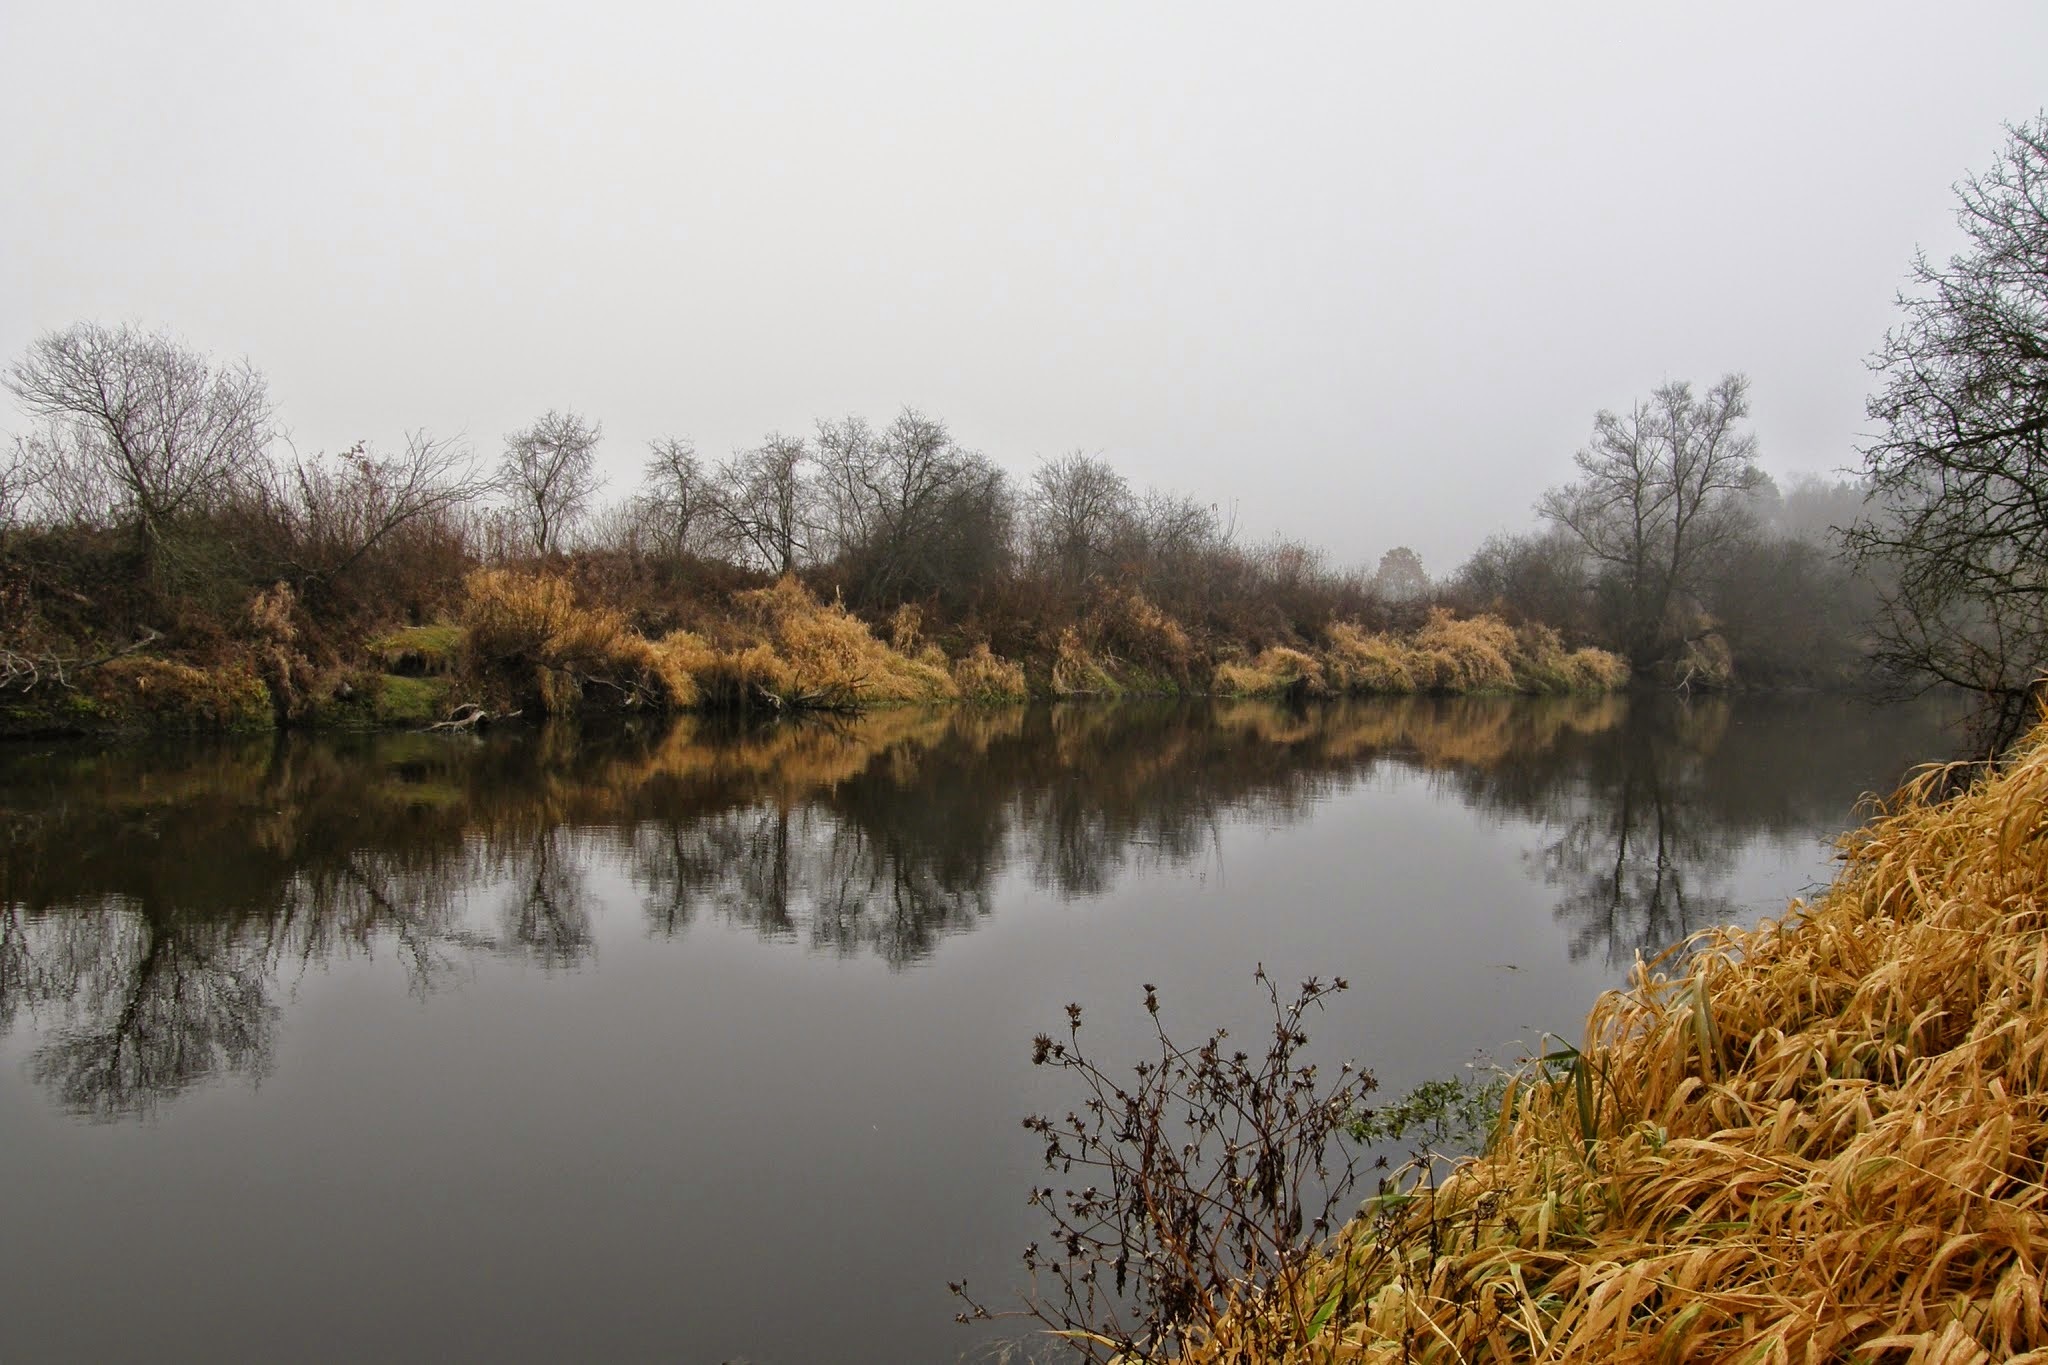
landscape, tree, water, nature, marsh, wilderness, sky, mist, morning, leaf, lake, river, pond, reflection, autumn, reservoir, silence, season, waterway, stroll, trees, wetland, habitat, loch, yellow leaves, rural area, reflection in the water, autumn day, quiet river, small river, autumn beach, autumn on the river, natural environment, atmospheric phenomenon, woody plant